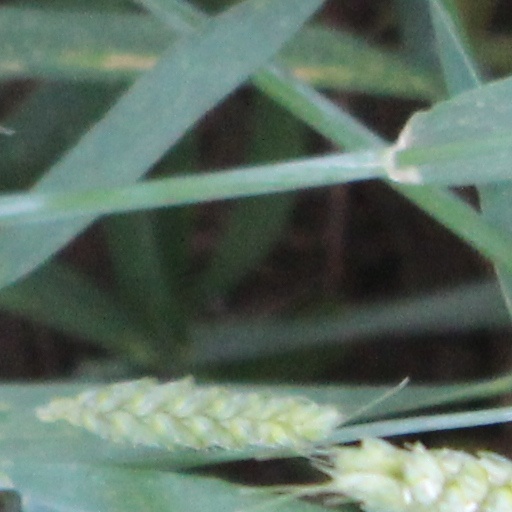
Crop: wheat